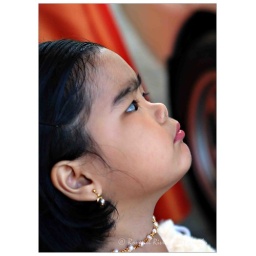
my daughter sam was a flower girl in my friends wedding